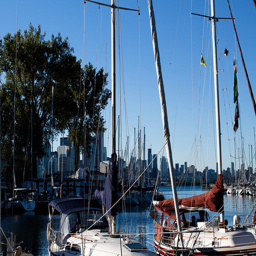
Two yacht type boats are shown on the lake.
A bunch of sale boats docked at a pier with the city skyline in the background.
The boats sit in the harbor on a clear blue day.
The view of a docking area for small boats.
Sailboats in a harbor with city in background.